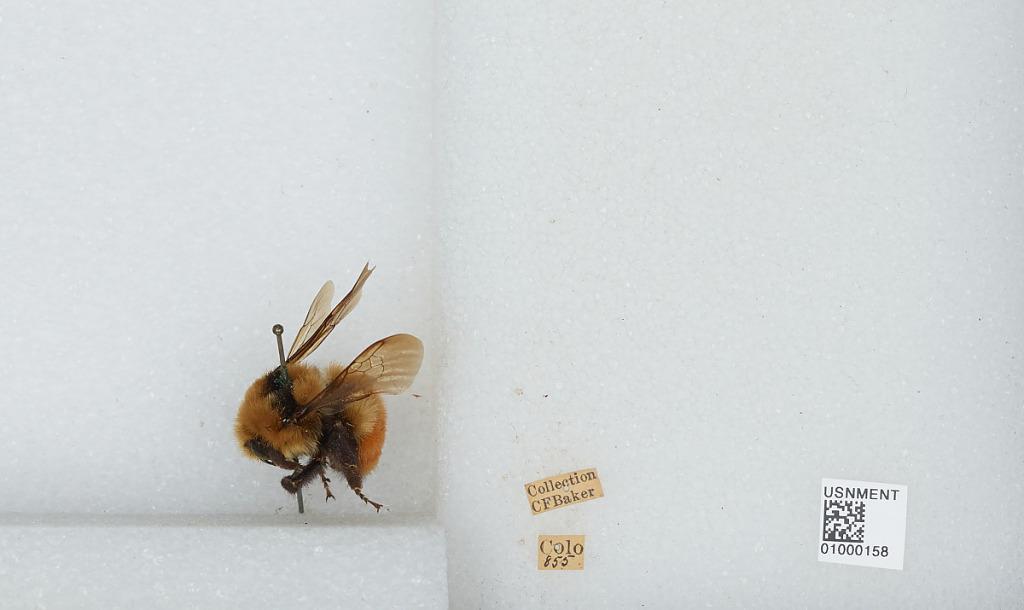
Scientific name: Bombus (Pyrobombus) huntii Greene
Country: United States
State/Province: Colorado